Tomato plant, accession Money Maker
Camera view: vertical (180 deg); turntable rotation: 180 degrees
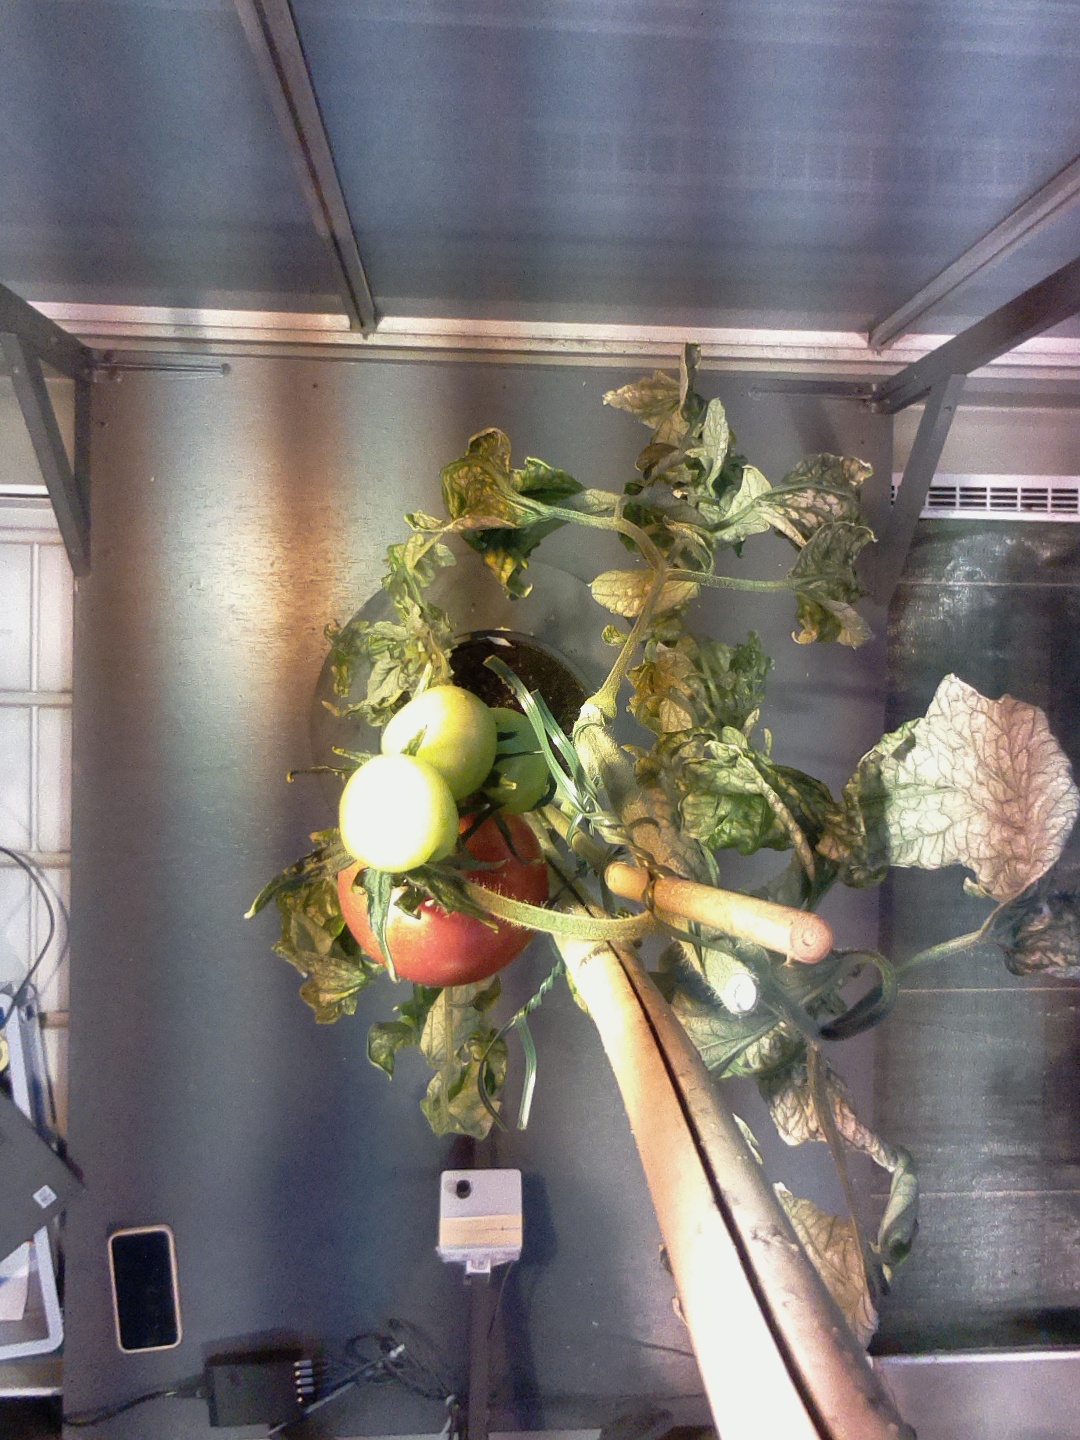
BBCH growth stage 81: 10%-20% of fruits show typical fully ripe color